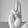
ASL letter: U